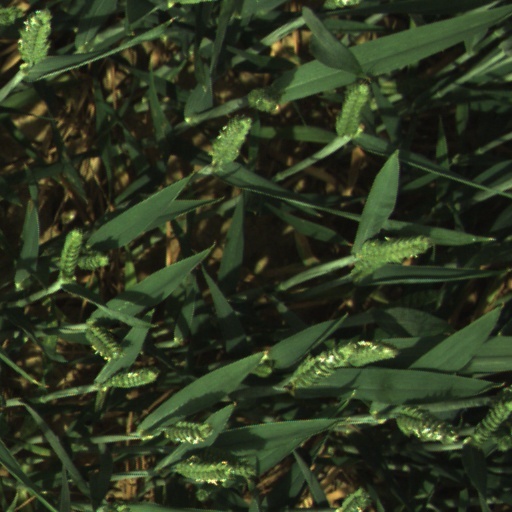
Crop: wheat